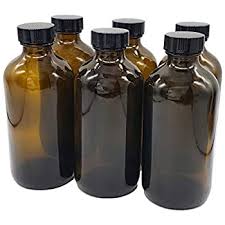
Label: glass